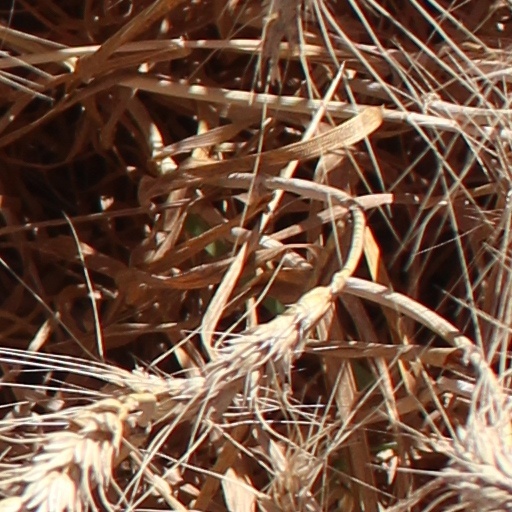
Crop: wheat